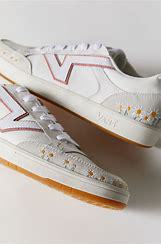
Brand: Vans
Model: Lowland Cc